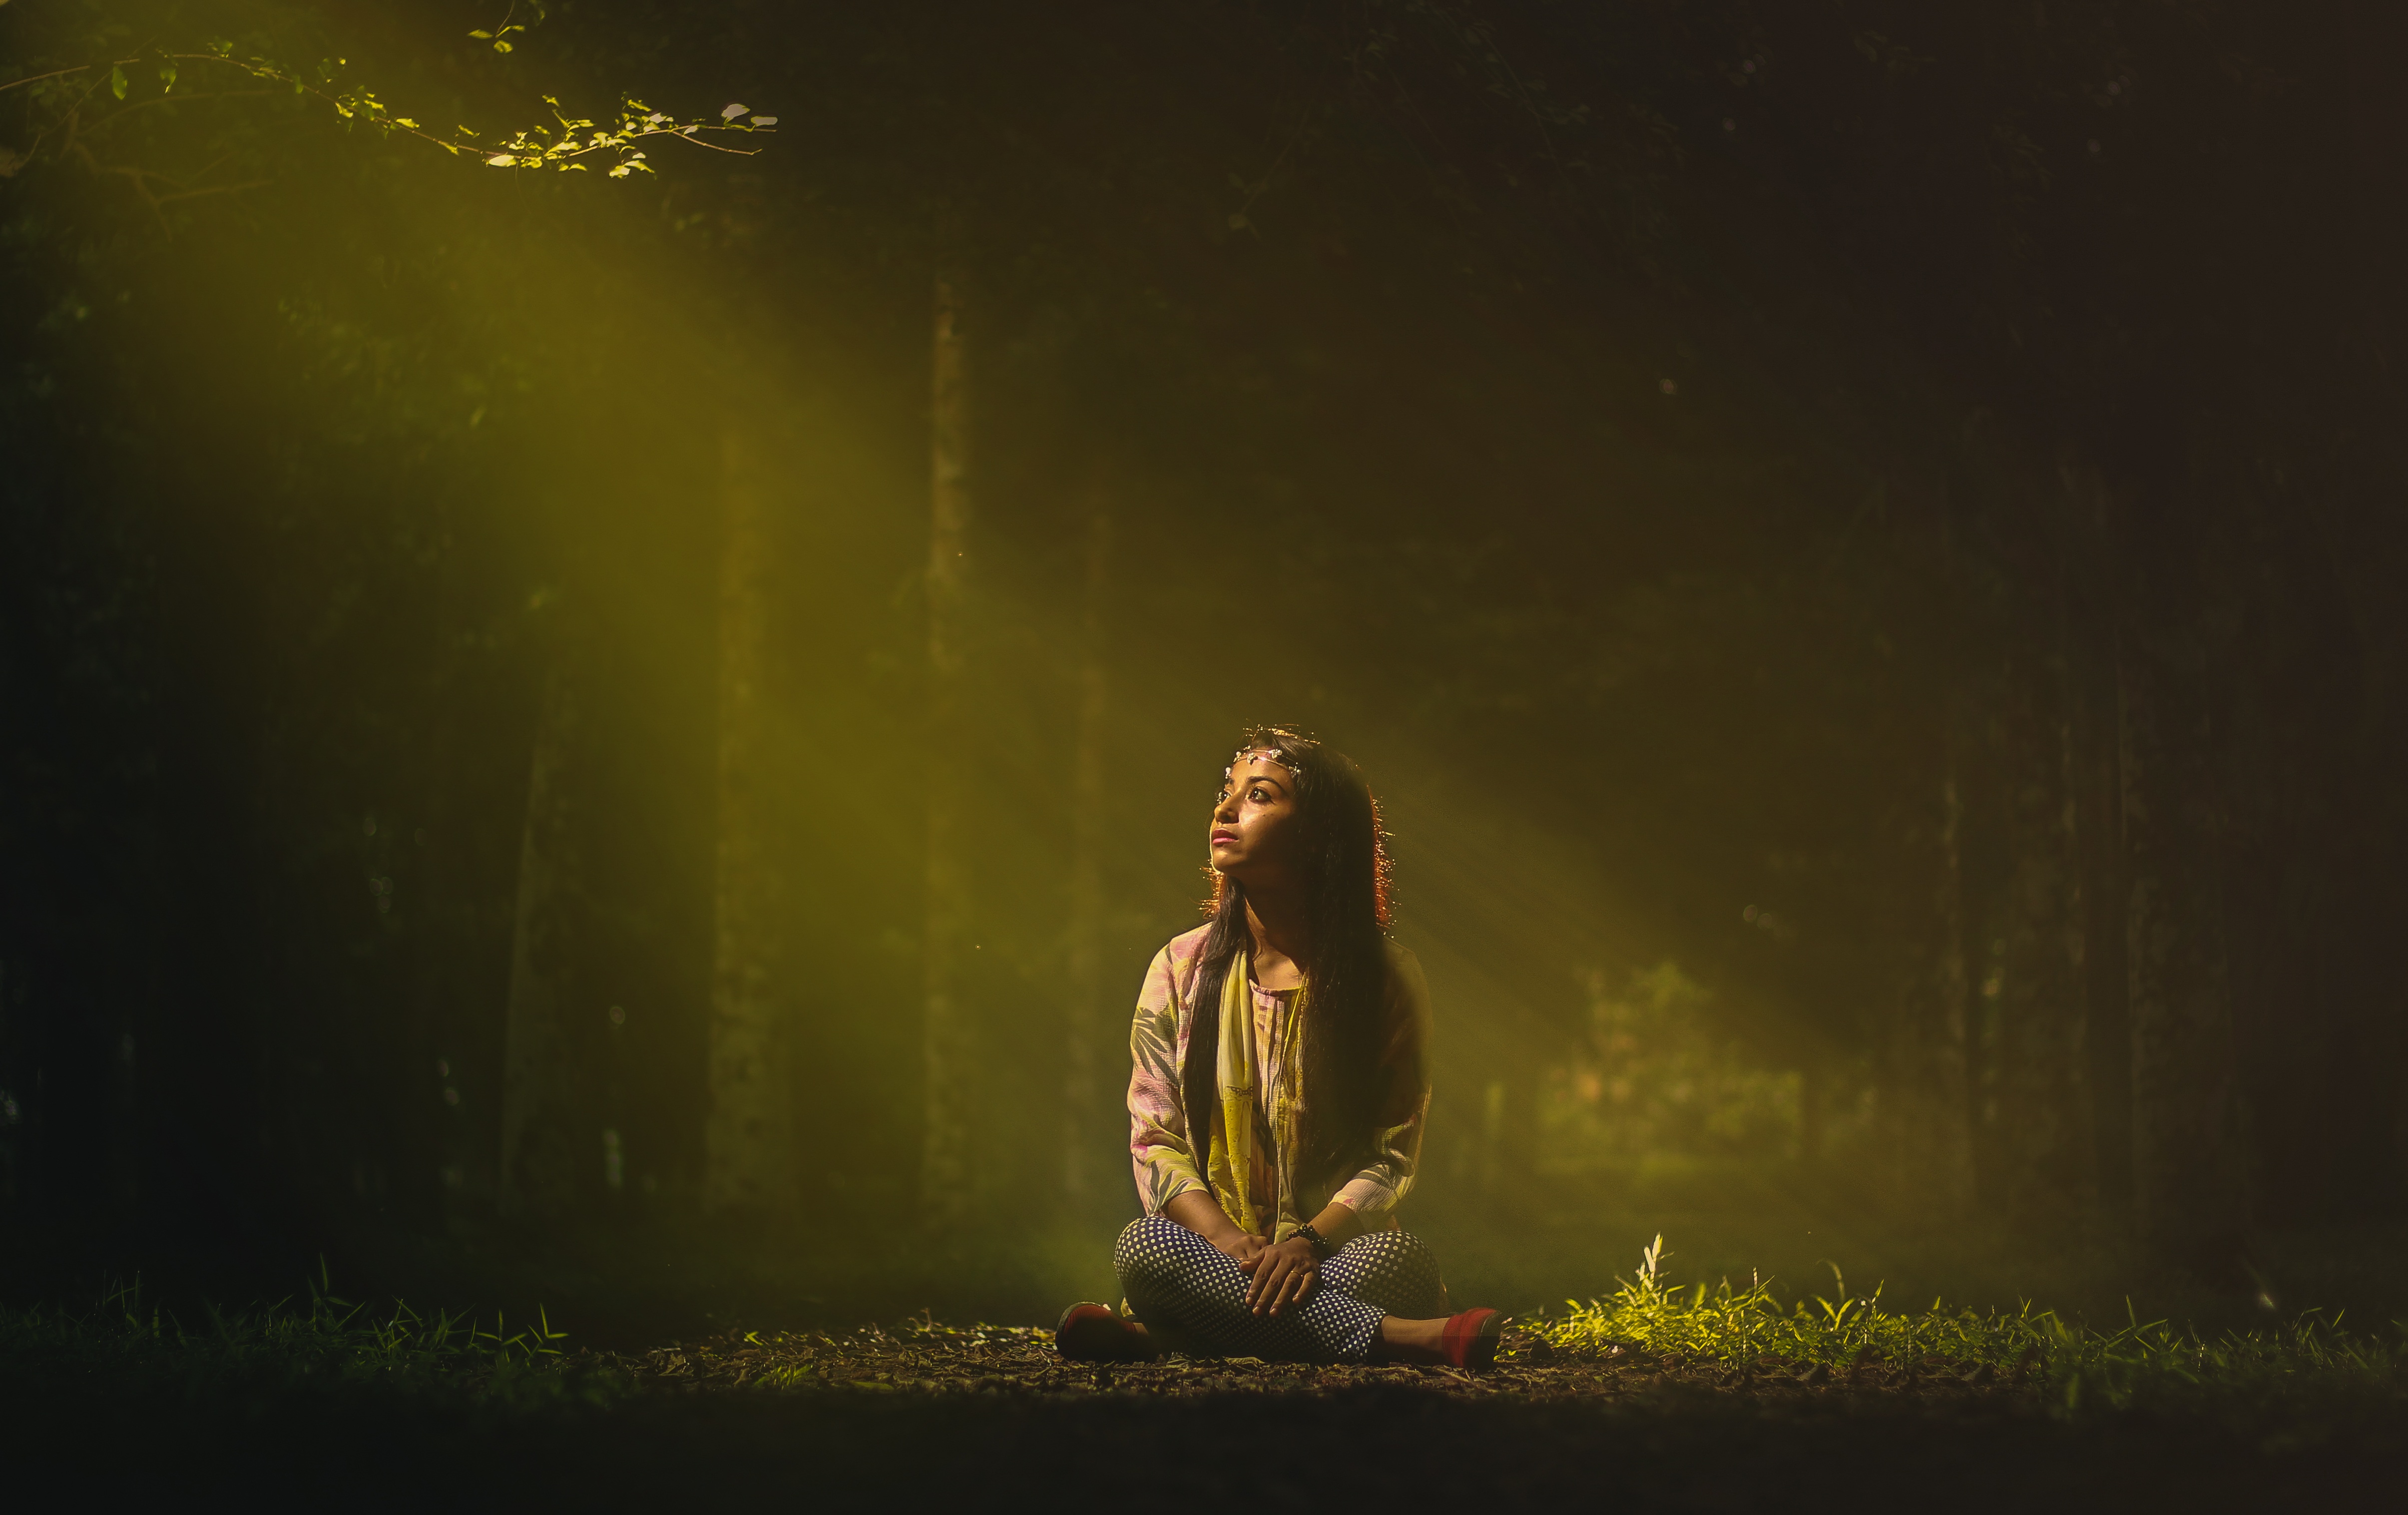
grass, person, light, girl, woman, night, ground, sunlight, morning, looking, dark, model, sitting, soil, darkness, scarf, long hair, trees, woods, midnight, wear, adult, computer wallpaper, long sleeves